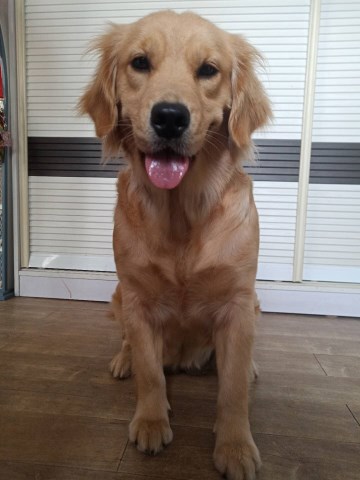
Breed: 5355-n000126-golden_retriever